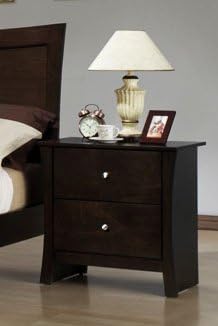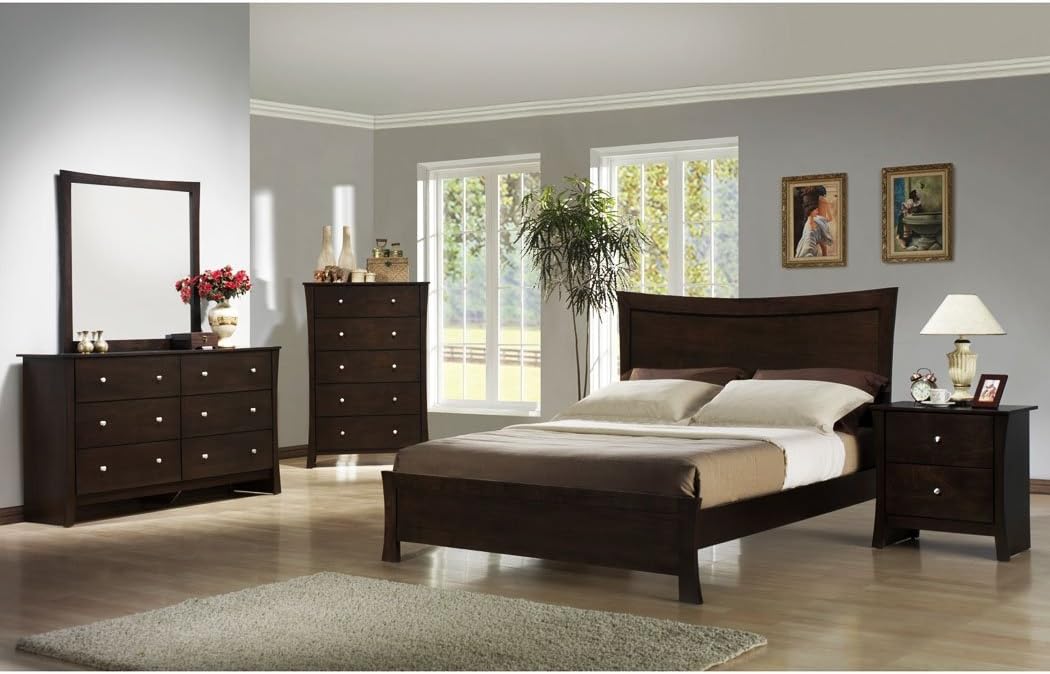
Roundhill Furniture Machy Wood Fully Assembled Night Stand, Merlot Finish
Category: Amazon Home
This charming and simple nightstand is crafted with tropical hardwoods in an espresso finish, blow a fresh air to make your life simple, easier and relaxable. The concise curve of the night stand's feet will also freshen up your bedroom's decor. There are 2 spacious drawers to meet all of your bedside storage needs. Use your imagination to create a cozy retreat with this seaside inspired bedroom furniture.
Features: Charming wood fully assembled nightstand in merlot finish | 2 spacious drawers for your bedroom storage, dimension: 24 L X 16 W X 24 H | Metal drawer knobs, ship with hardware's and instructions | Fully assembled for your convenience | Photo May Slightly Different From Actual Item in Terms of Color Due to the Lighting During Photo Shooting or the Monitor's Display